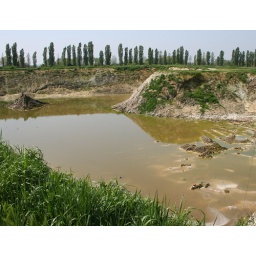
Waste water lake in a disused sugar refinery in the Po Delta Italy